Sir Alexander Cockburn, 12th Baronet

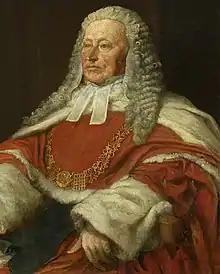
Portrait by George Frederic Watts

Sir Alexander James Edmund Cockburn, 12th Baronet (24 December 1802 – 20 November 1880) was a British jurist and politician who served as the Lord Chief Justice for 21 years. He heard some of the leading "causes célèbres" of the nineteenth century.